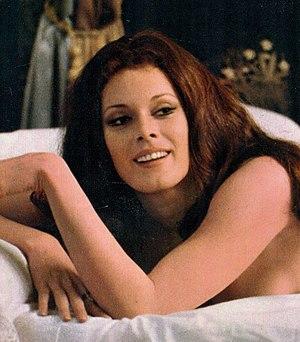
Martine Beswick, née le 26 septembre 1941 à Port Antonio en Jamaïque, est une actrice britannique.